Question: What is the number of planes parked on the runway?
Tambaya: Menene lambar jirgin saman da yake ajiye a titin?
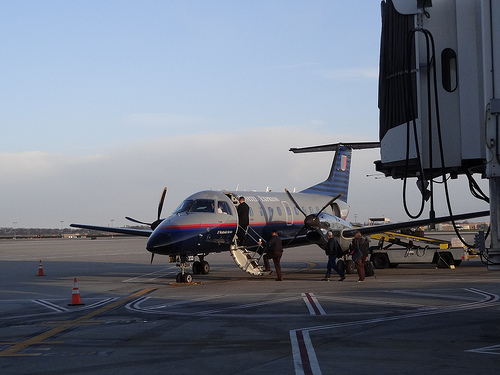
Answer: One.
Amsa: Ɗaya.